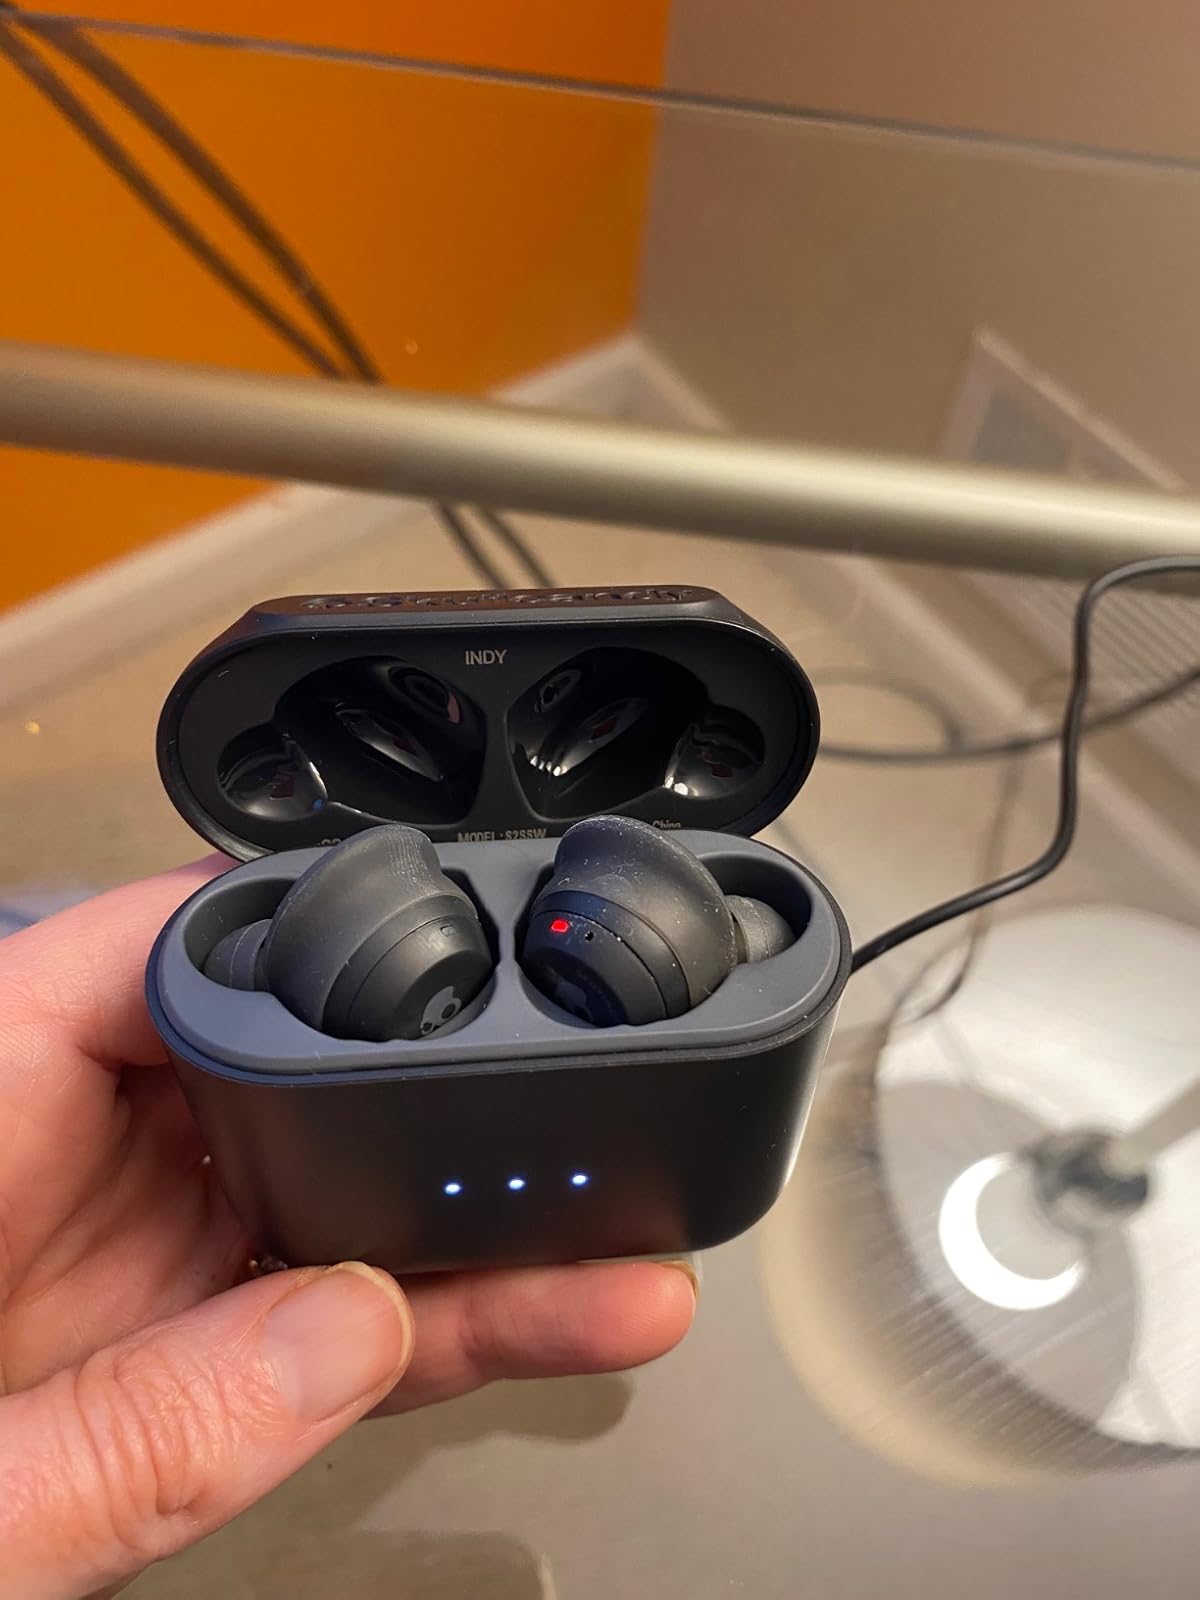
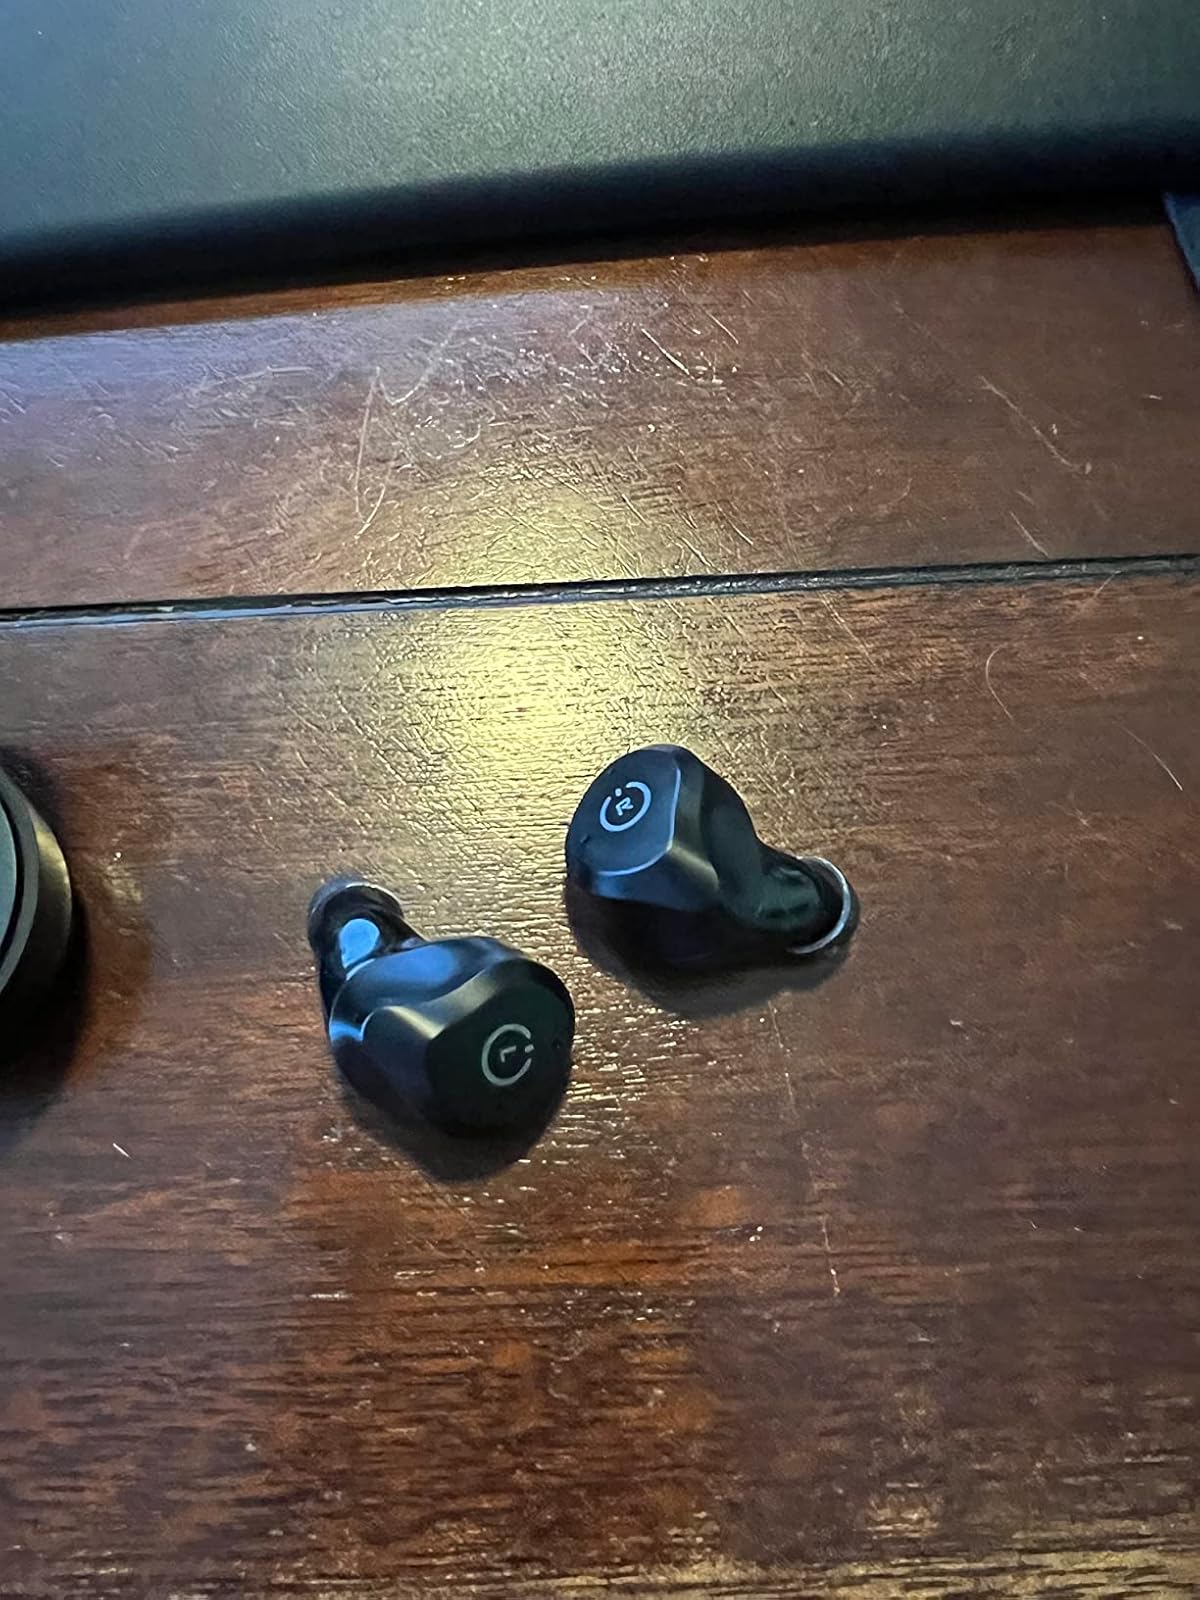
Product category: earbuds
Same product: no